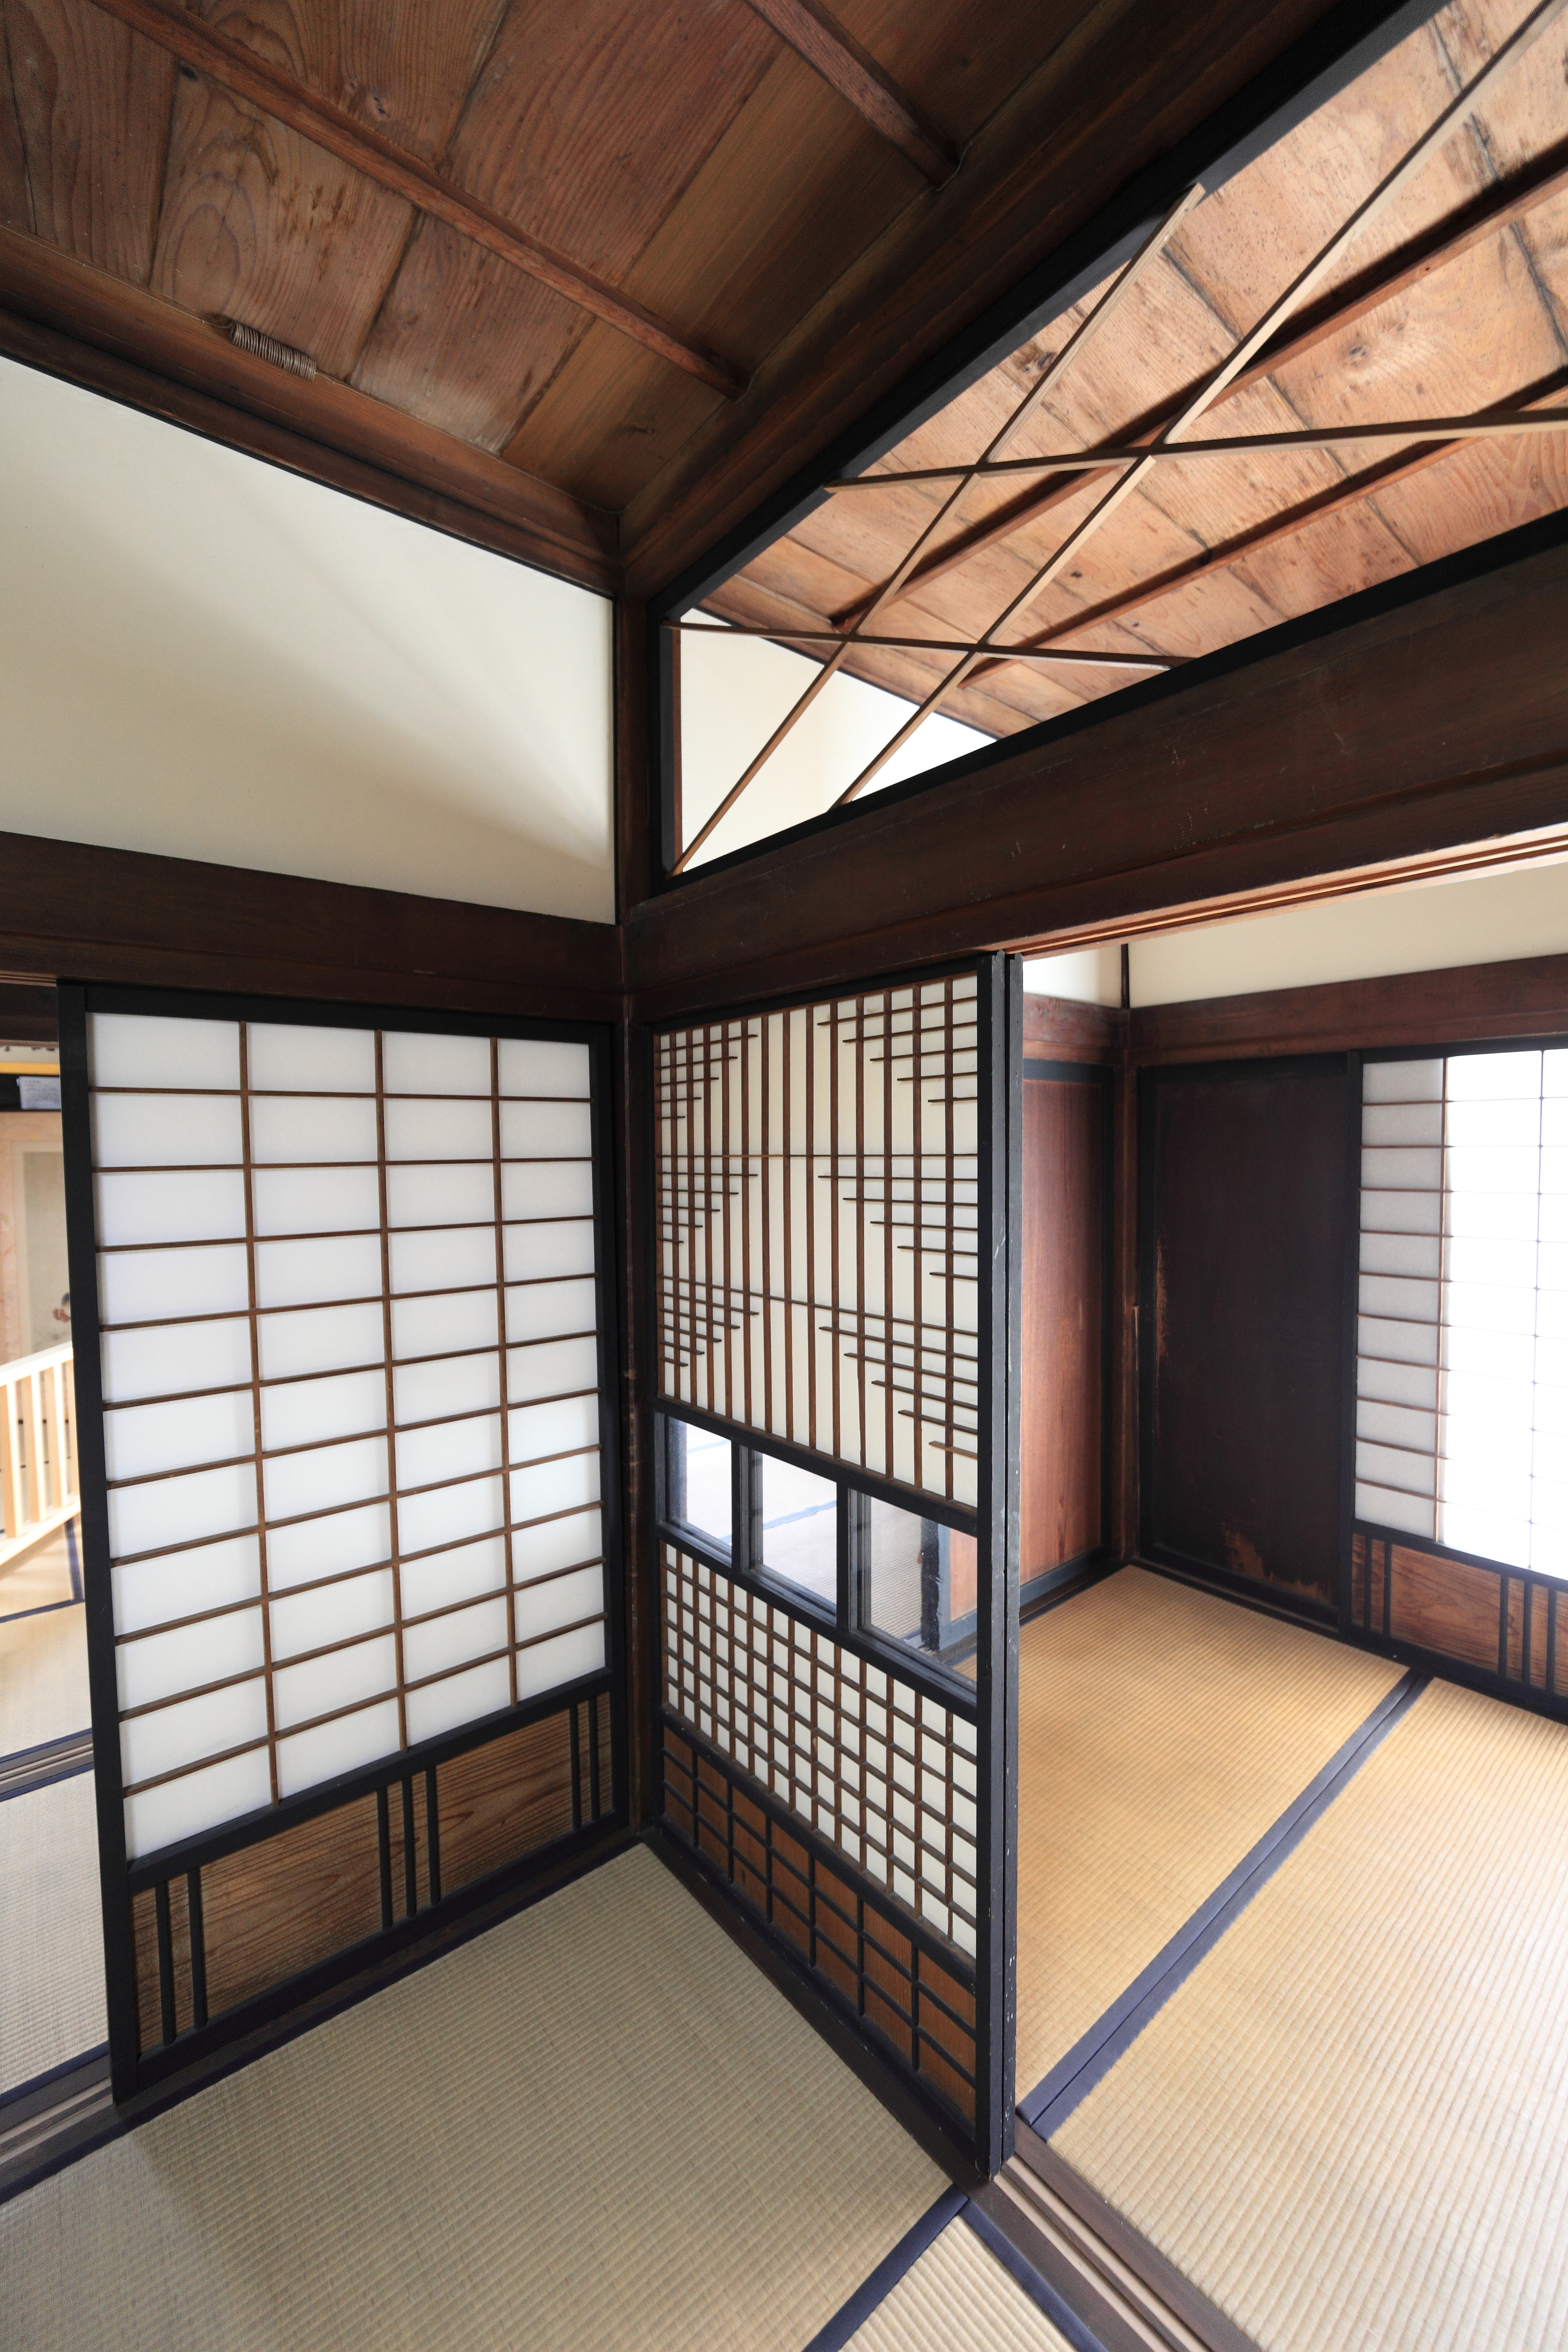
architecture, wood, house, floor, interior, home, ceiling, high, loft, ancient, facade, residence, property, professional, room, interior design, design, japanese, 5d, style, hires, markii, traditional, hi, res, resolution, gunma, annaka, canonef14mmf28liiusm, real estate, daylighting, window covering